Guadeloupe Conference

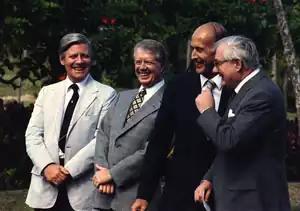
Helmut Schmidt, Jimmy Carter, Valéry Giscard d'Estaing, and James Callaghan in Guadeloupe island

The Guadeloupe Conference was a meeting in Guadeloupe from 4 to 7 January 1979 involving leaders of four Western powers: the United States, the United Kingdom, France and West Germany. Discussions focused on various world issues, especially the Middle East and the Iranian political crisis.